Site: brandenburg
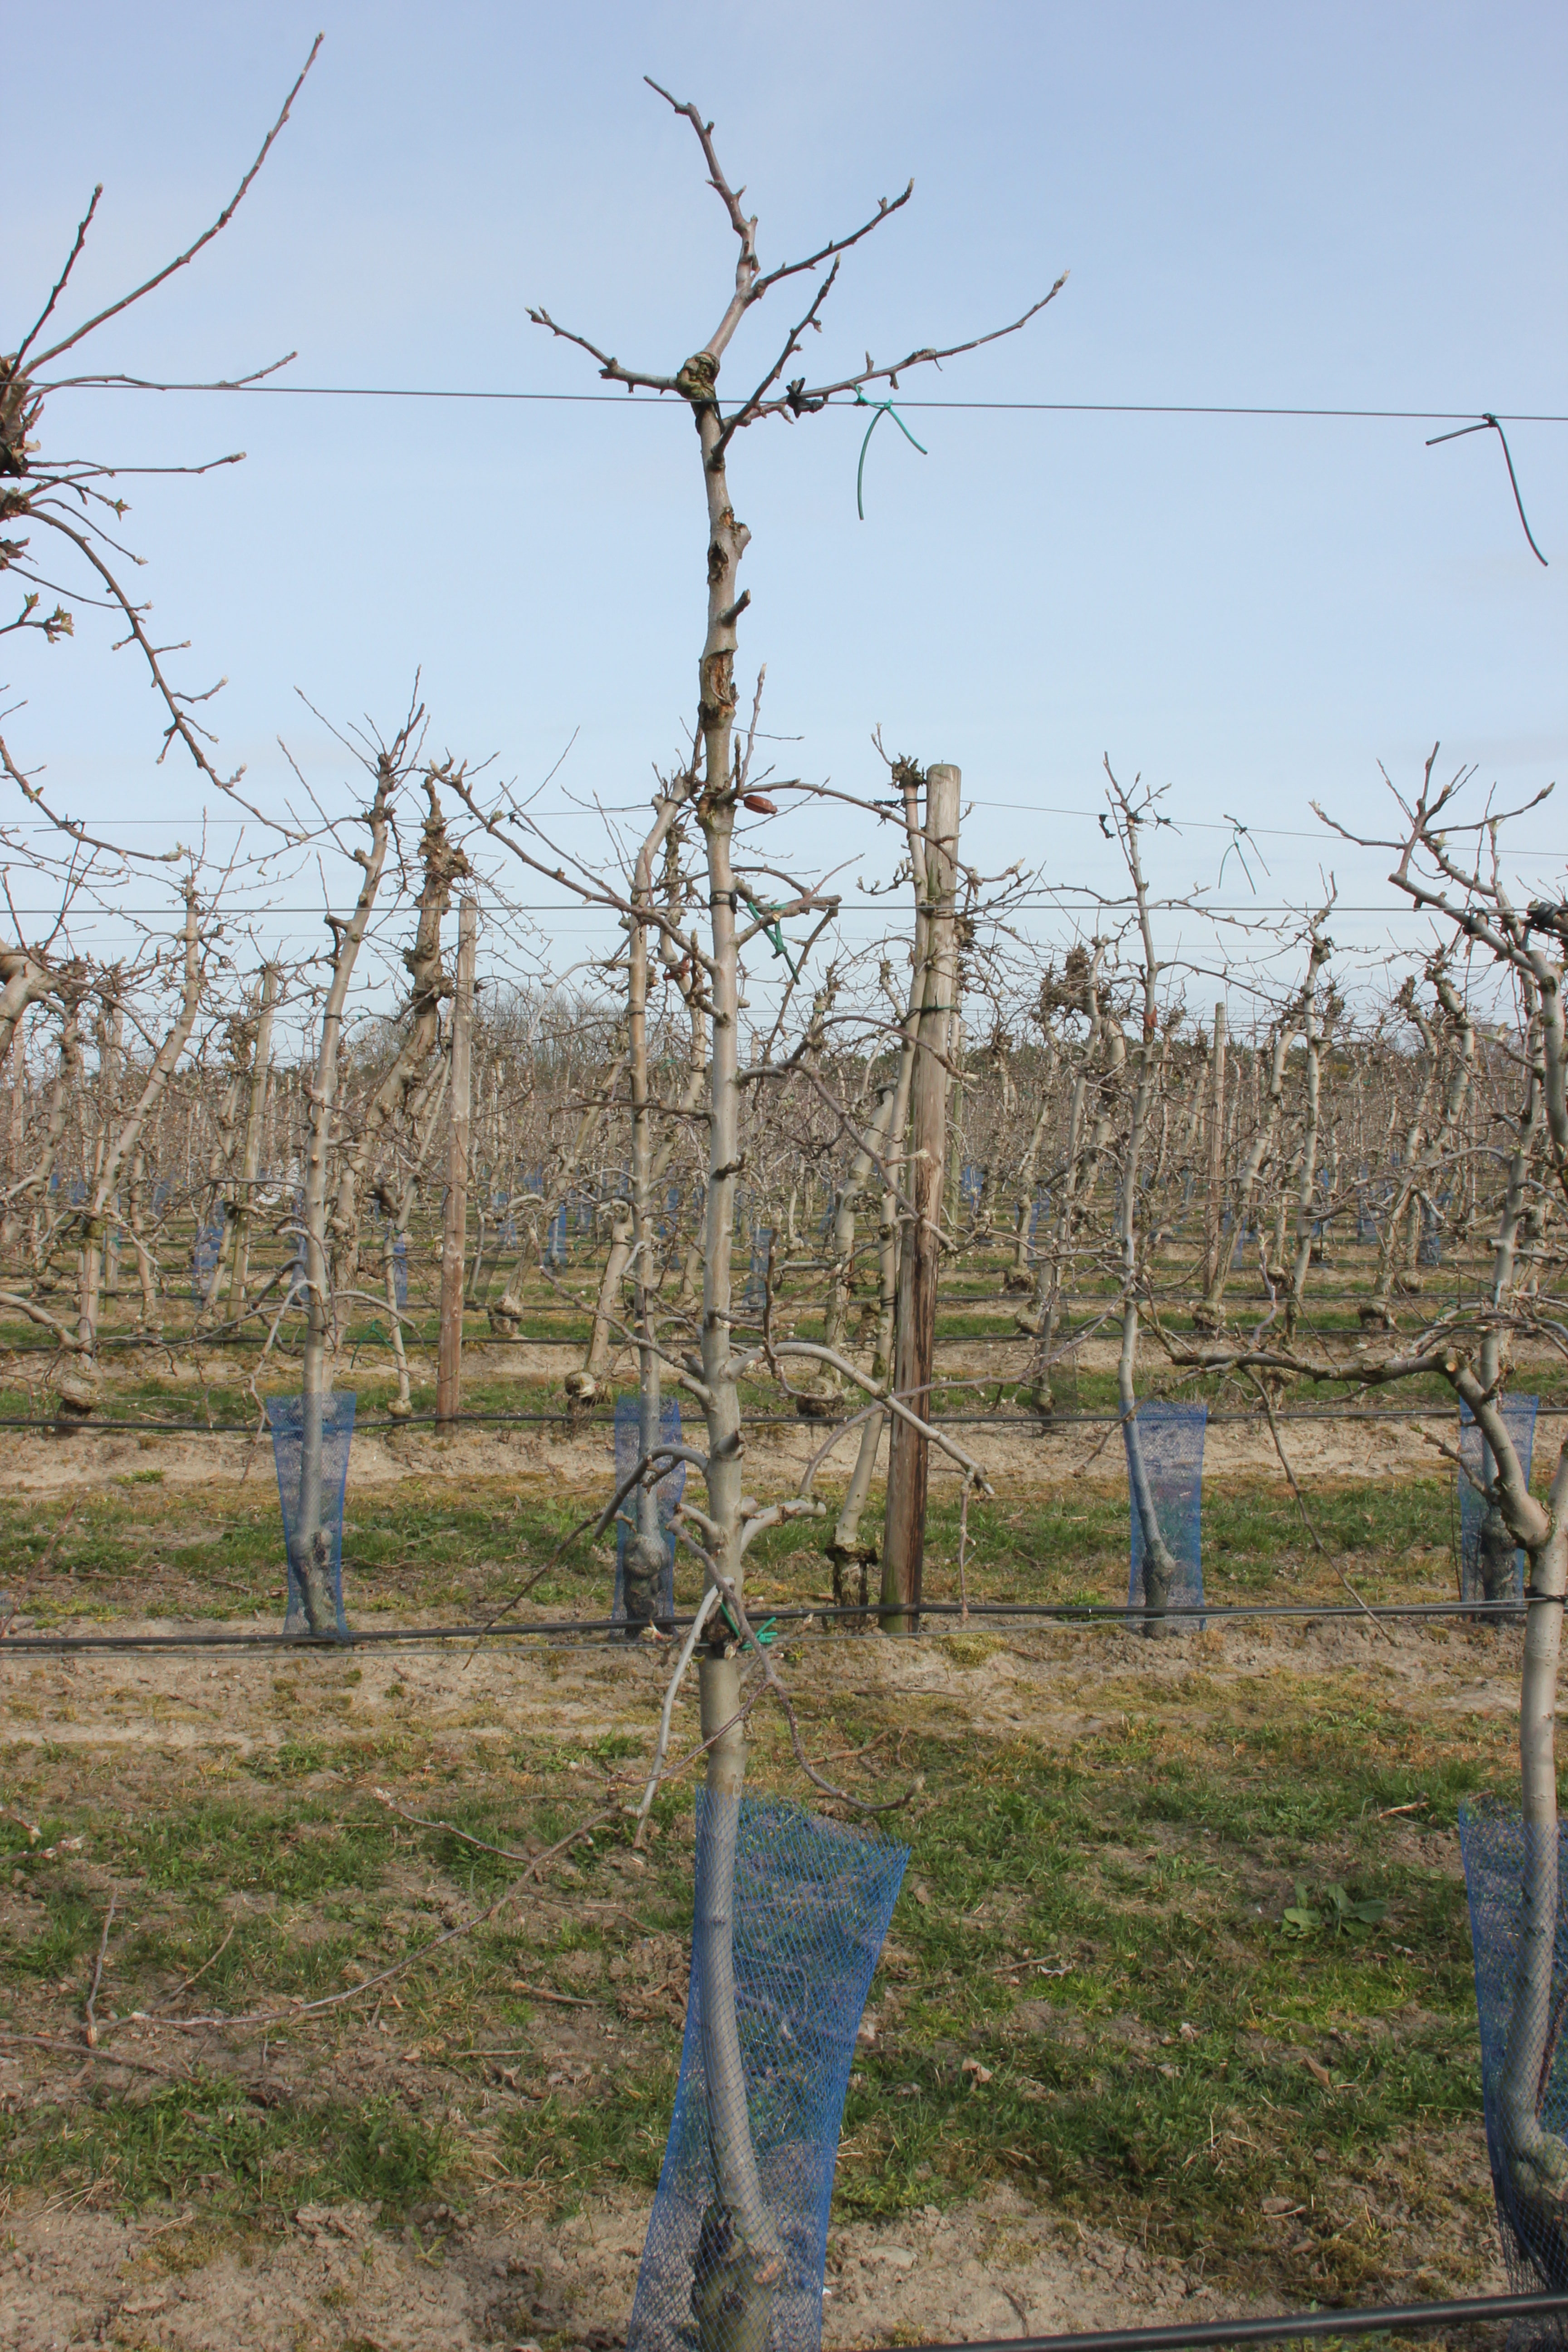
Growth stage (BBCH 54): Inflorescence emergence